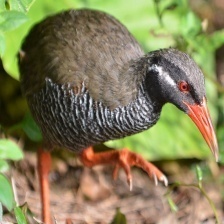
Species: OKINAWA RAIL
Scientific name: GALLIRALLUS OKINAWAE
ImageNet parent category: european_gallinule